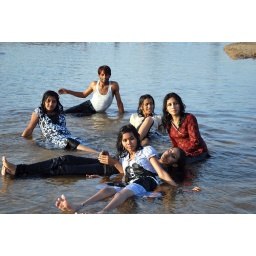
narmada river student playing in water -korambichandpur-bhandara-gondia-korambi-trip for m.j. collage, koradi, nagpurphotography; ashishkumar ujawane, nagpur